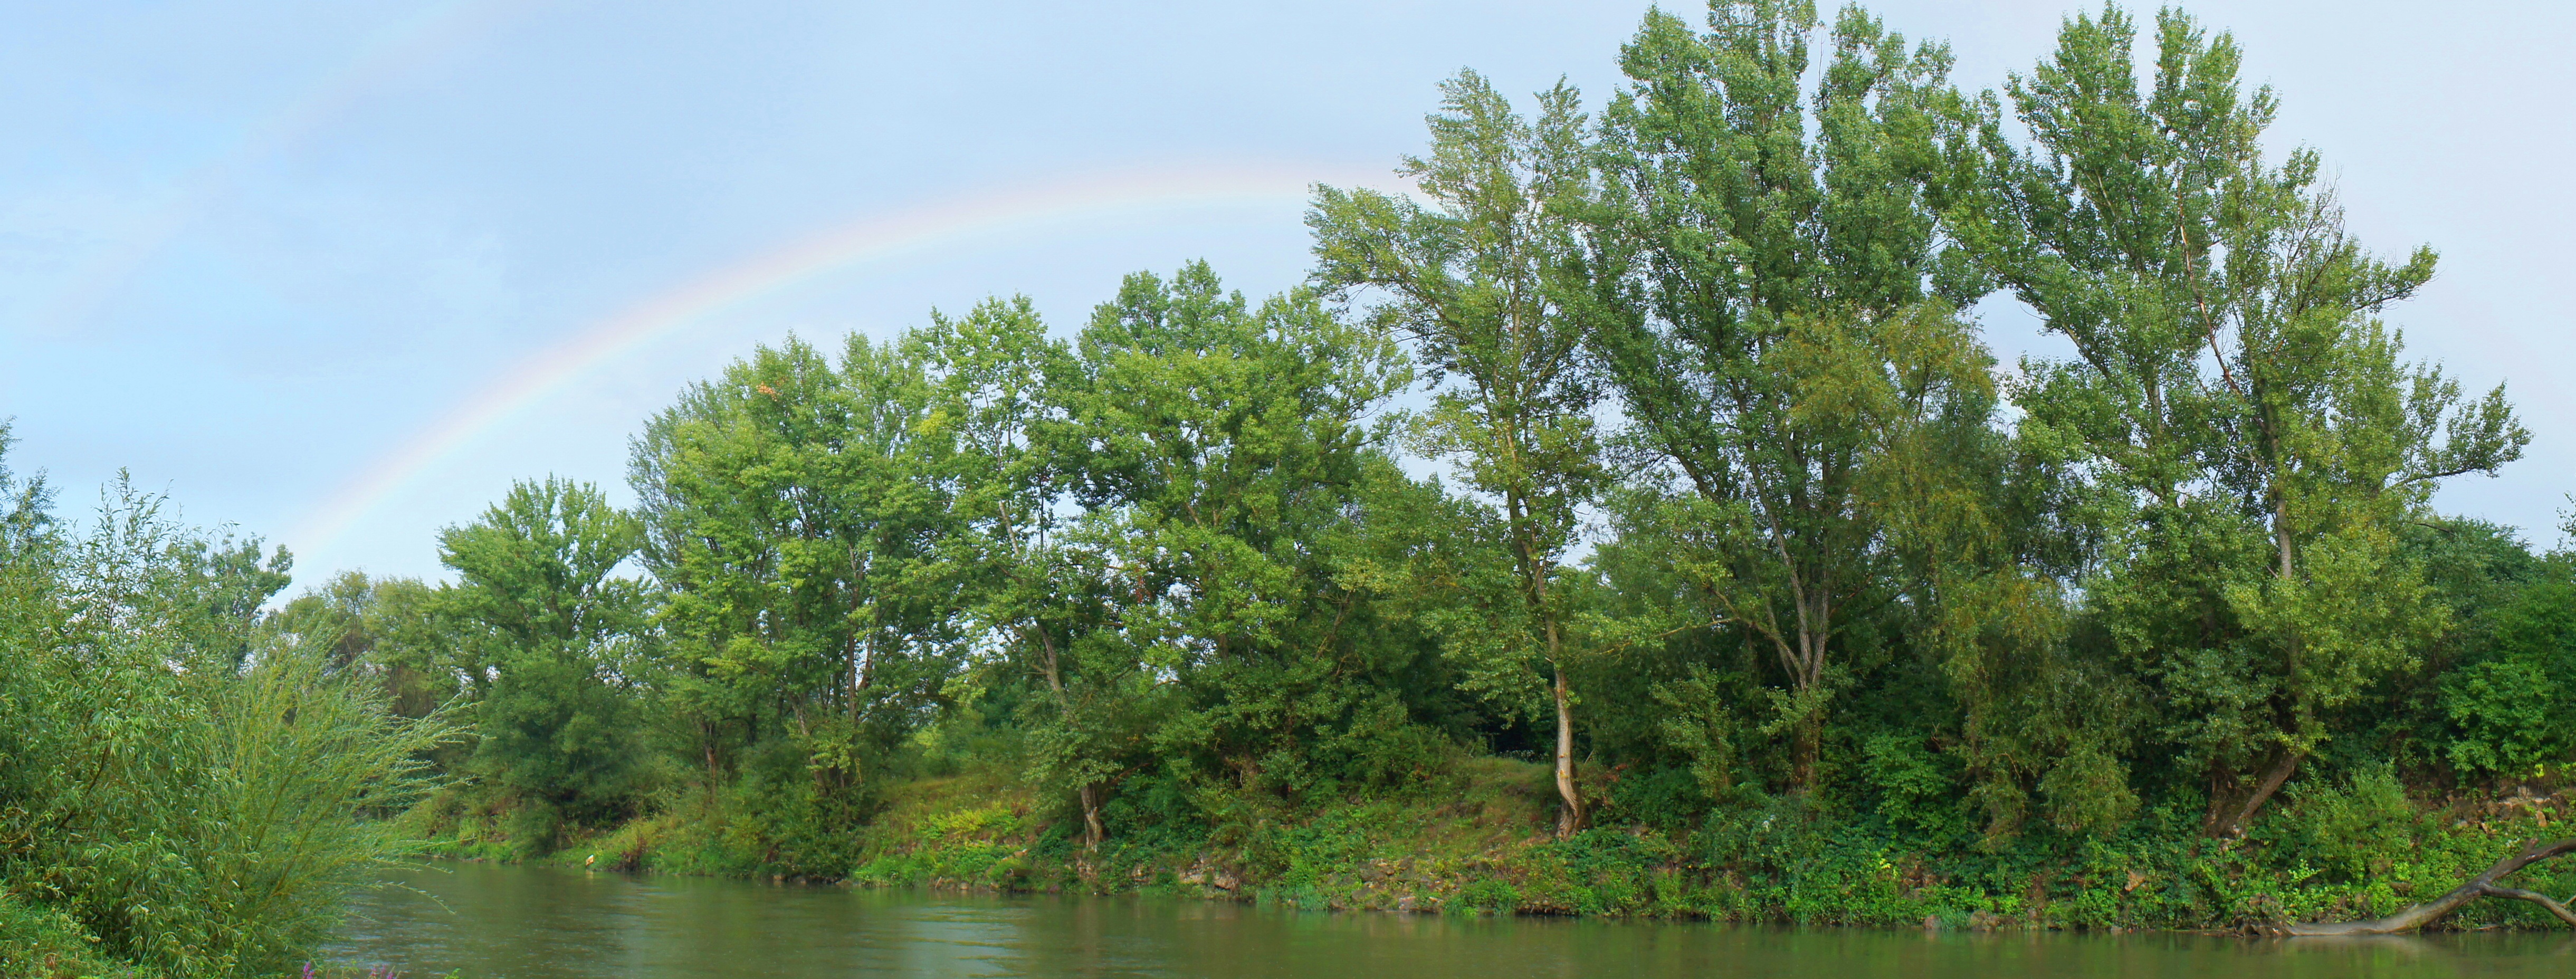
tree, water, nature, branch, plant, river, green, jungle, trees, outdoors, rainbow, vegetation, shrub, wetland, habitat, ecosystem, biome, natural environment, woody plant, land plant